Pape station

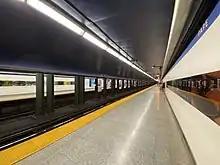
Tile wall installation at the platform

Pape was the first station scheduled to be renovated under a new modernization program, which will update the visual, safety and infrastructure aspects of many older stations. The renovations include adding a second entrance to the platform level, installation of elevators and public art, platform wall renovations, upgraded lights, and improved ventilation and fire safety systems.